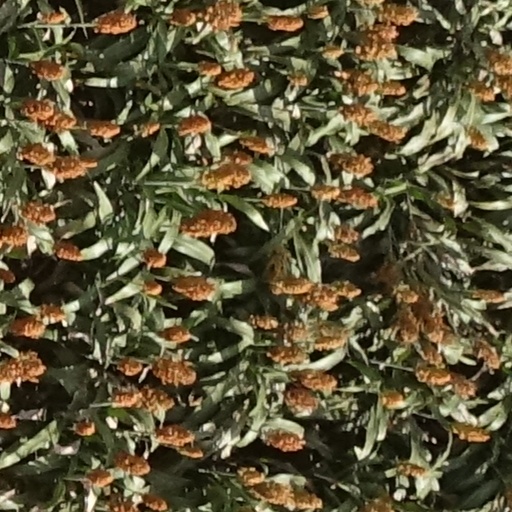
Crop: sorghum